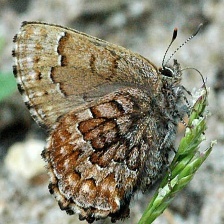
Species: EASTERN PINE ELFIN